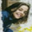
Label: girl